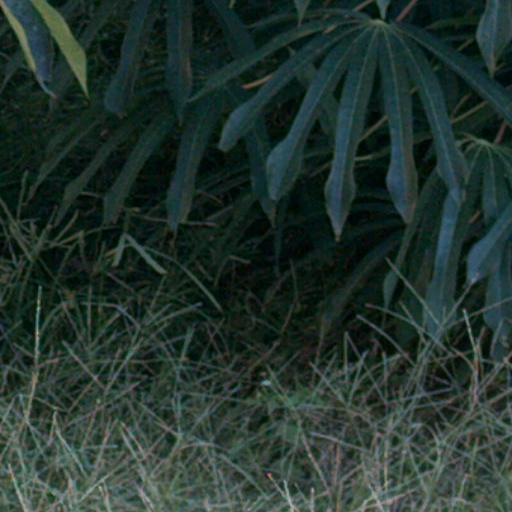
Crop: cassava